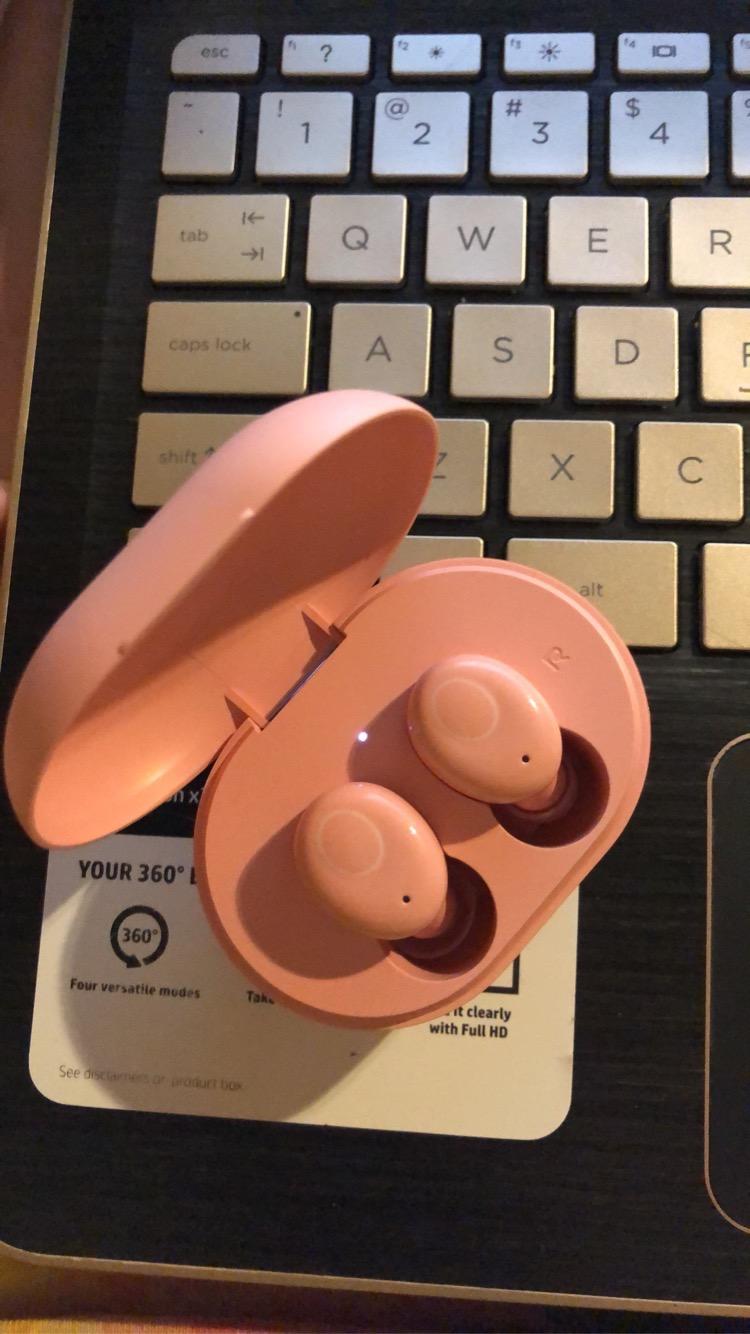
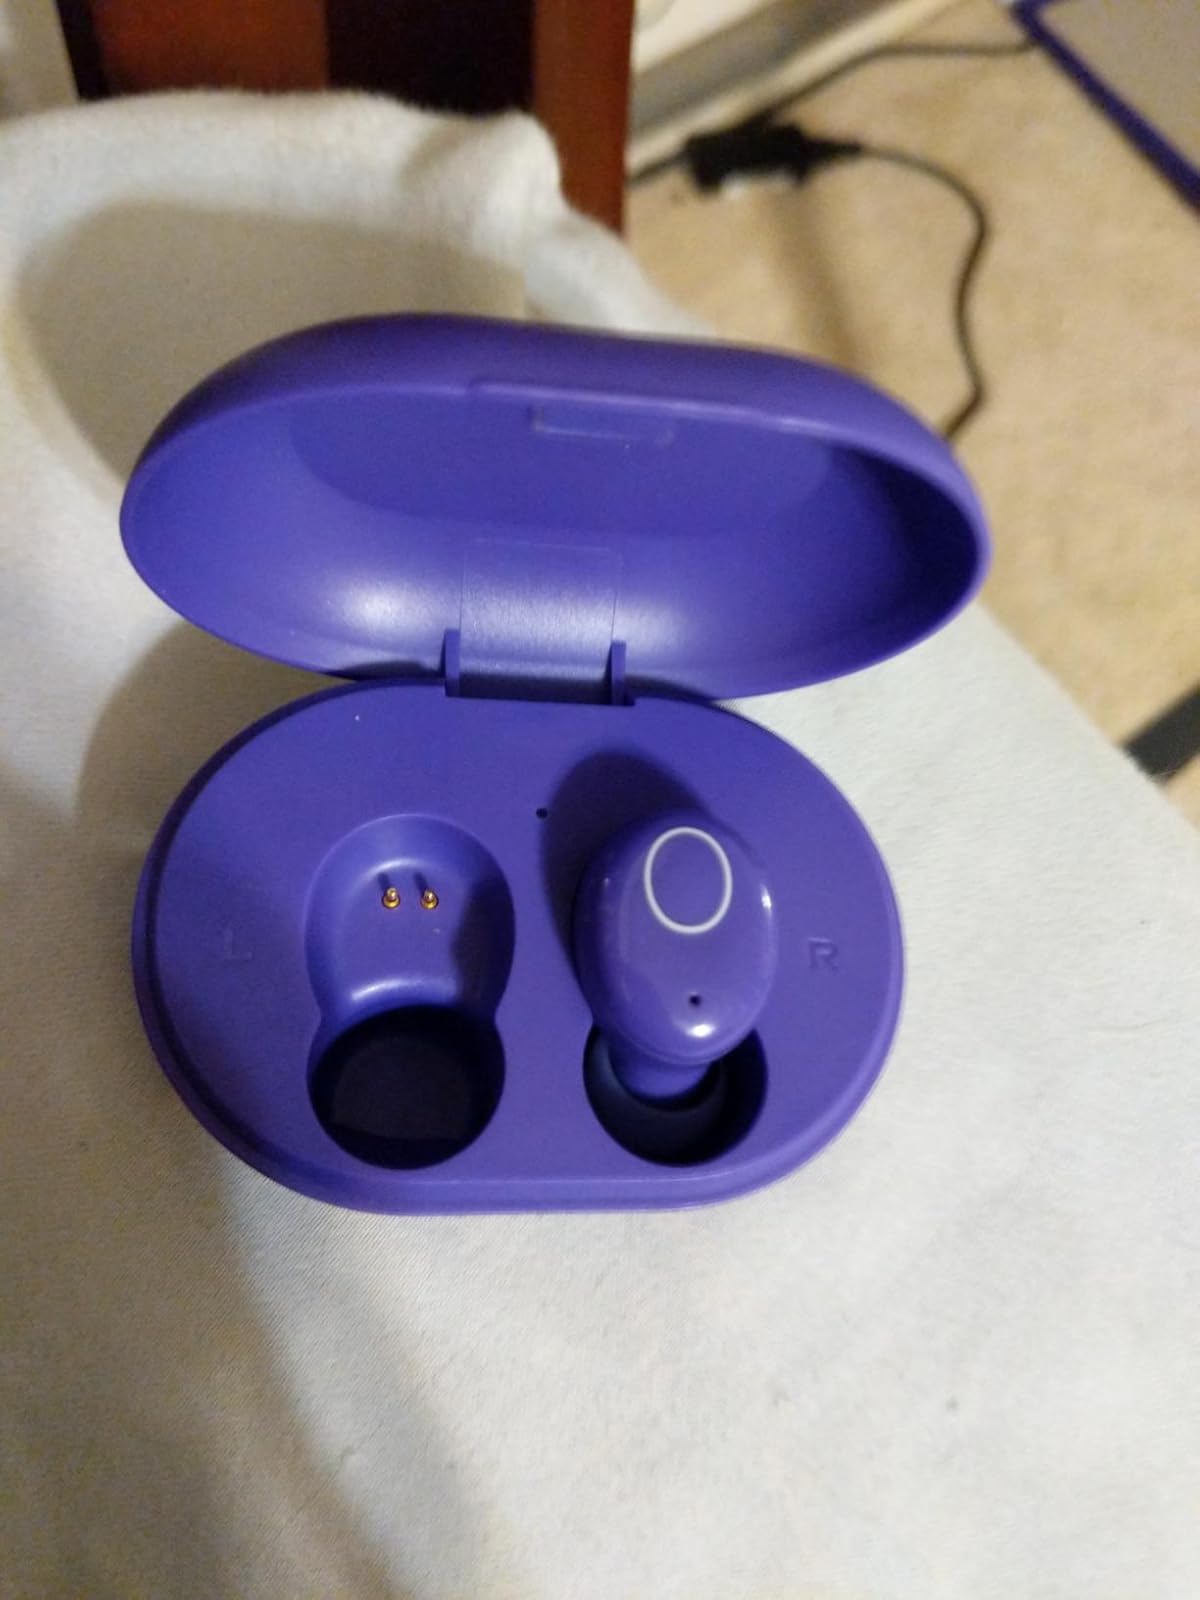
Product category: earbuds
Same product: no